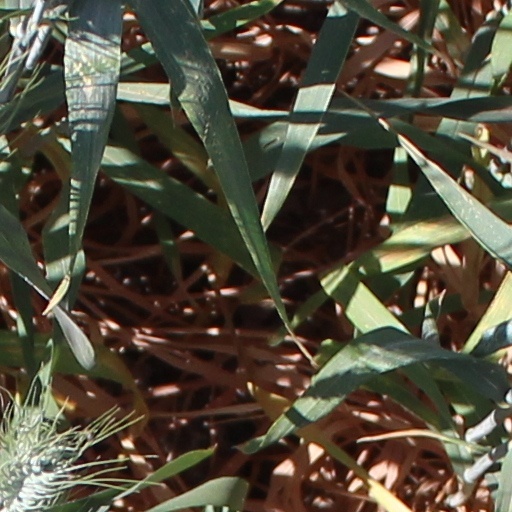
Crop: wheat